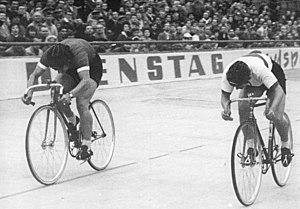
Karin Stüwe est une coureuse cycliste allemande.